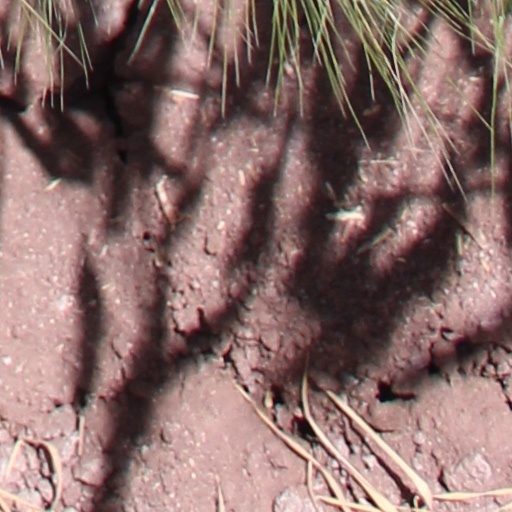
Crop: wheat